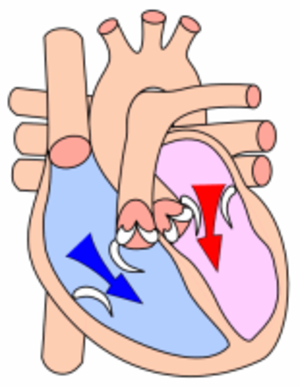
Hjertecyklus / Cyklusen i detaljer
Atrierne sammentrækkes
Hjertecyklus er sekvensen af begivenheder, der udgør et hjerteslag.